Hilton Coelho

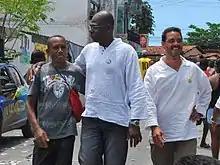
Coelho with Hamilton Assis.

After being reelected in 2016, Coelho decided to run for the Legislative Assembly of Bahia, and became the first ever PSOL state deputy in Bahia. In 2020, he once again unsuccessfully ran for Mayor of Salvador. His running-mate was Rosana Almedia, a local coordinator for the National Housing Struggle Movement (MNLM) and PSOL organizer.